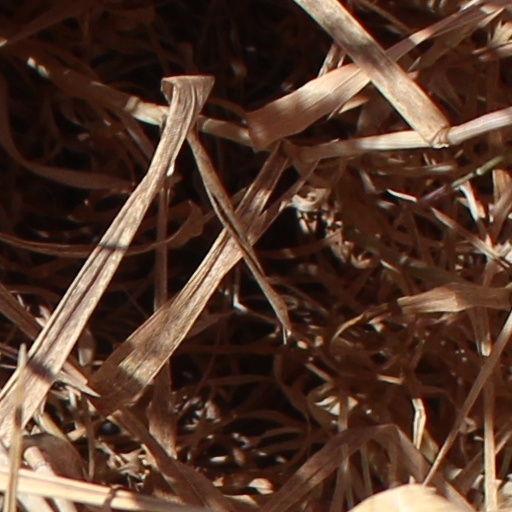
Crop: wheat